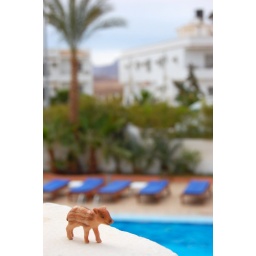
On balcony of hotel with dive pool, palm tree, and a slither of the Sinai mountain range in the background